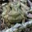
Label: frog